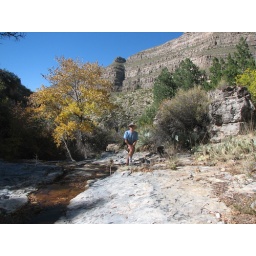
Guy in blue shirt in Dog Canyon